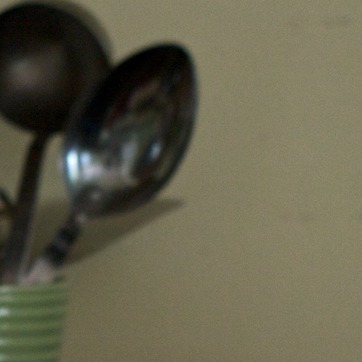
Material: painted